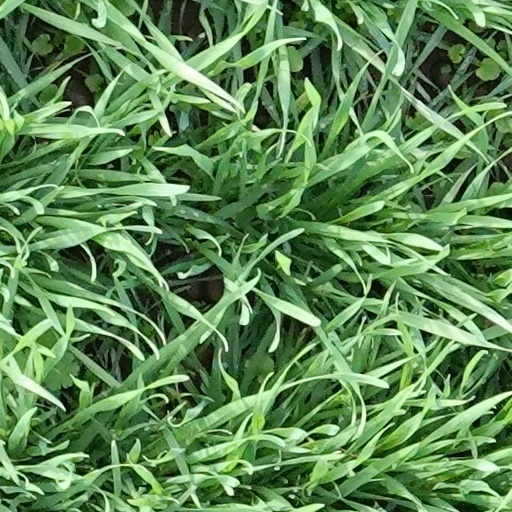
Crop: wheat